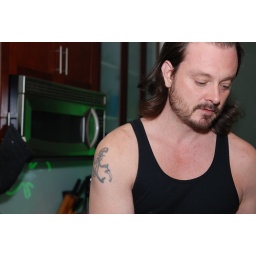
the famous cat in the hat tatt